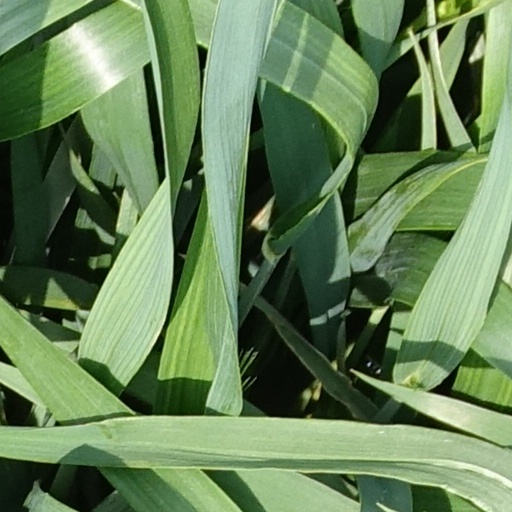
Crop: wheat